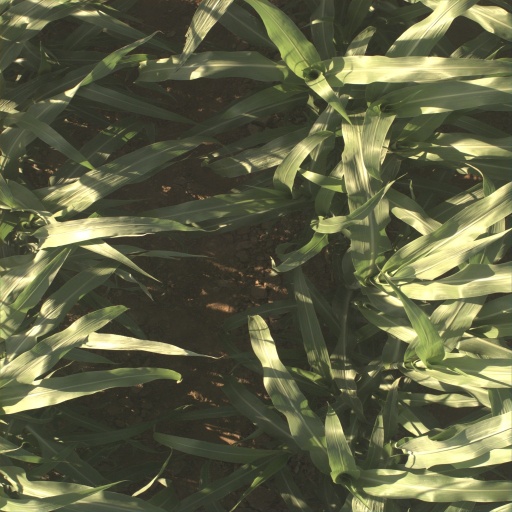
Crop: sorghum